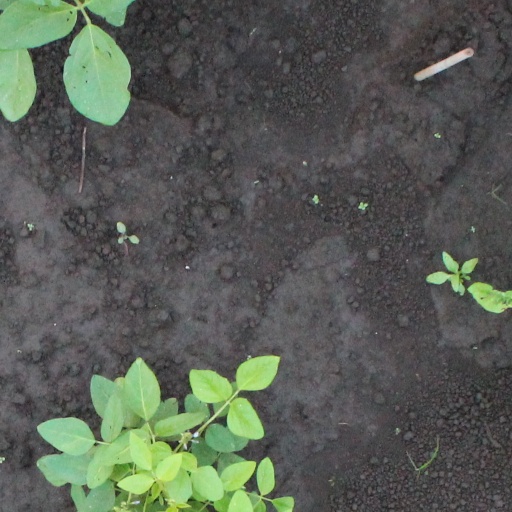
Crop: soybean